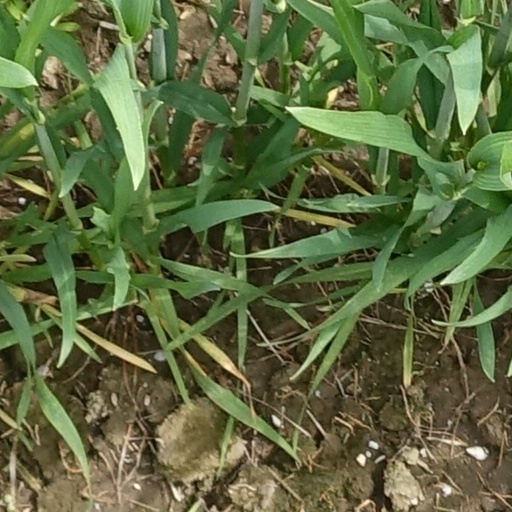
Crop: wheat